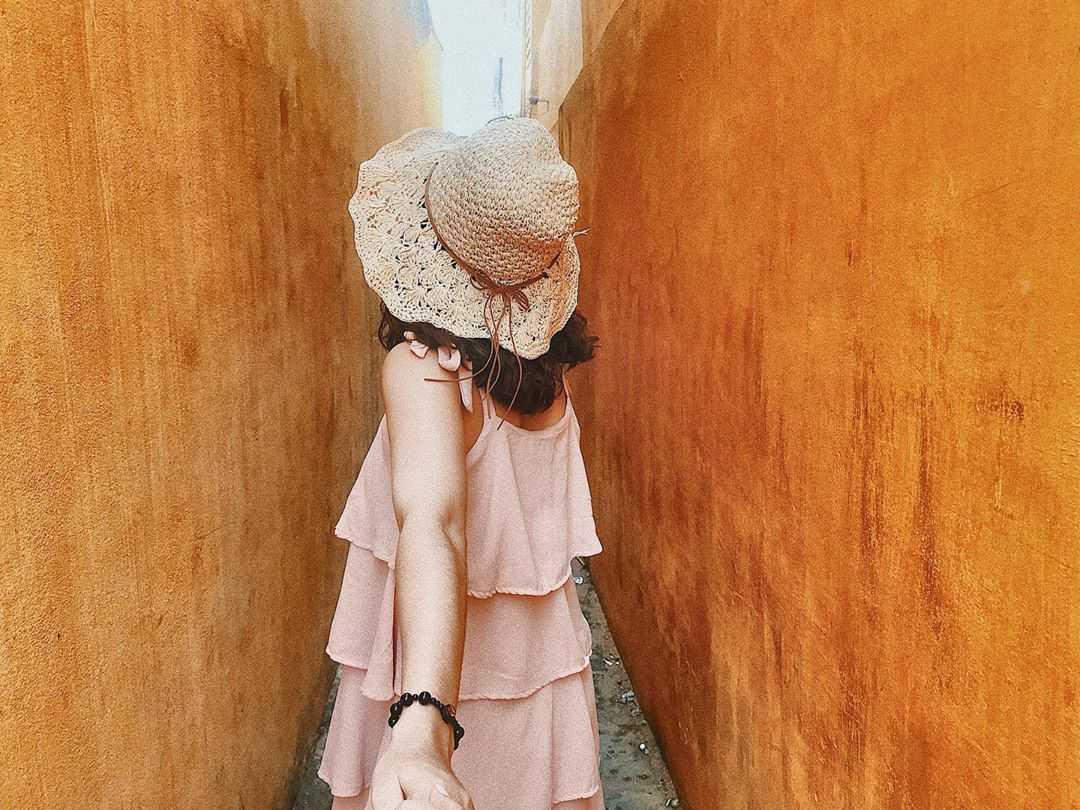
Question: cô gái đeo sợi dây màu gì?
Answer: màu đen